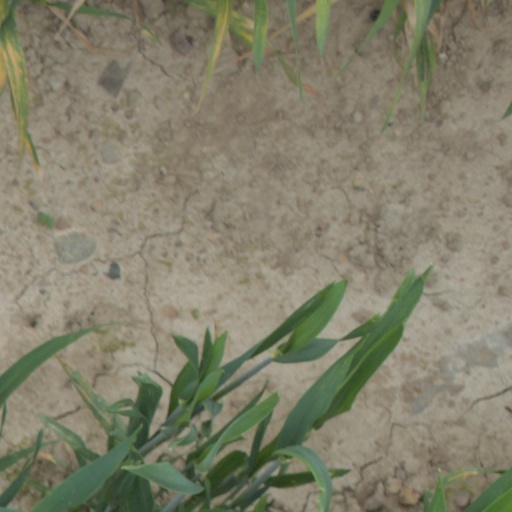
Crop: wheat